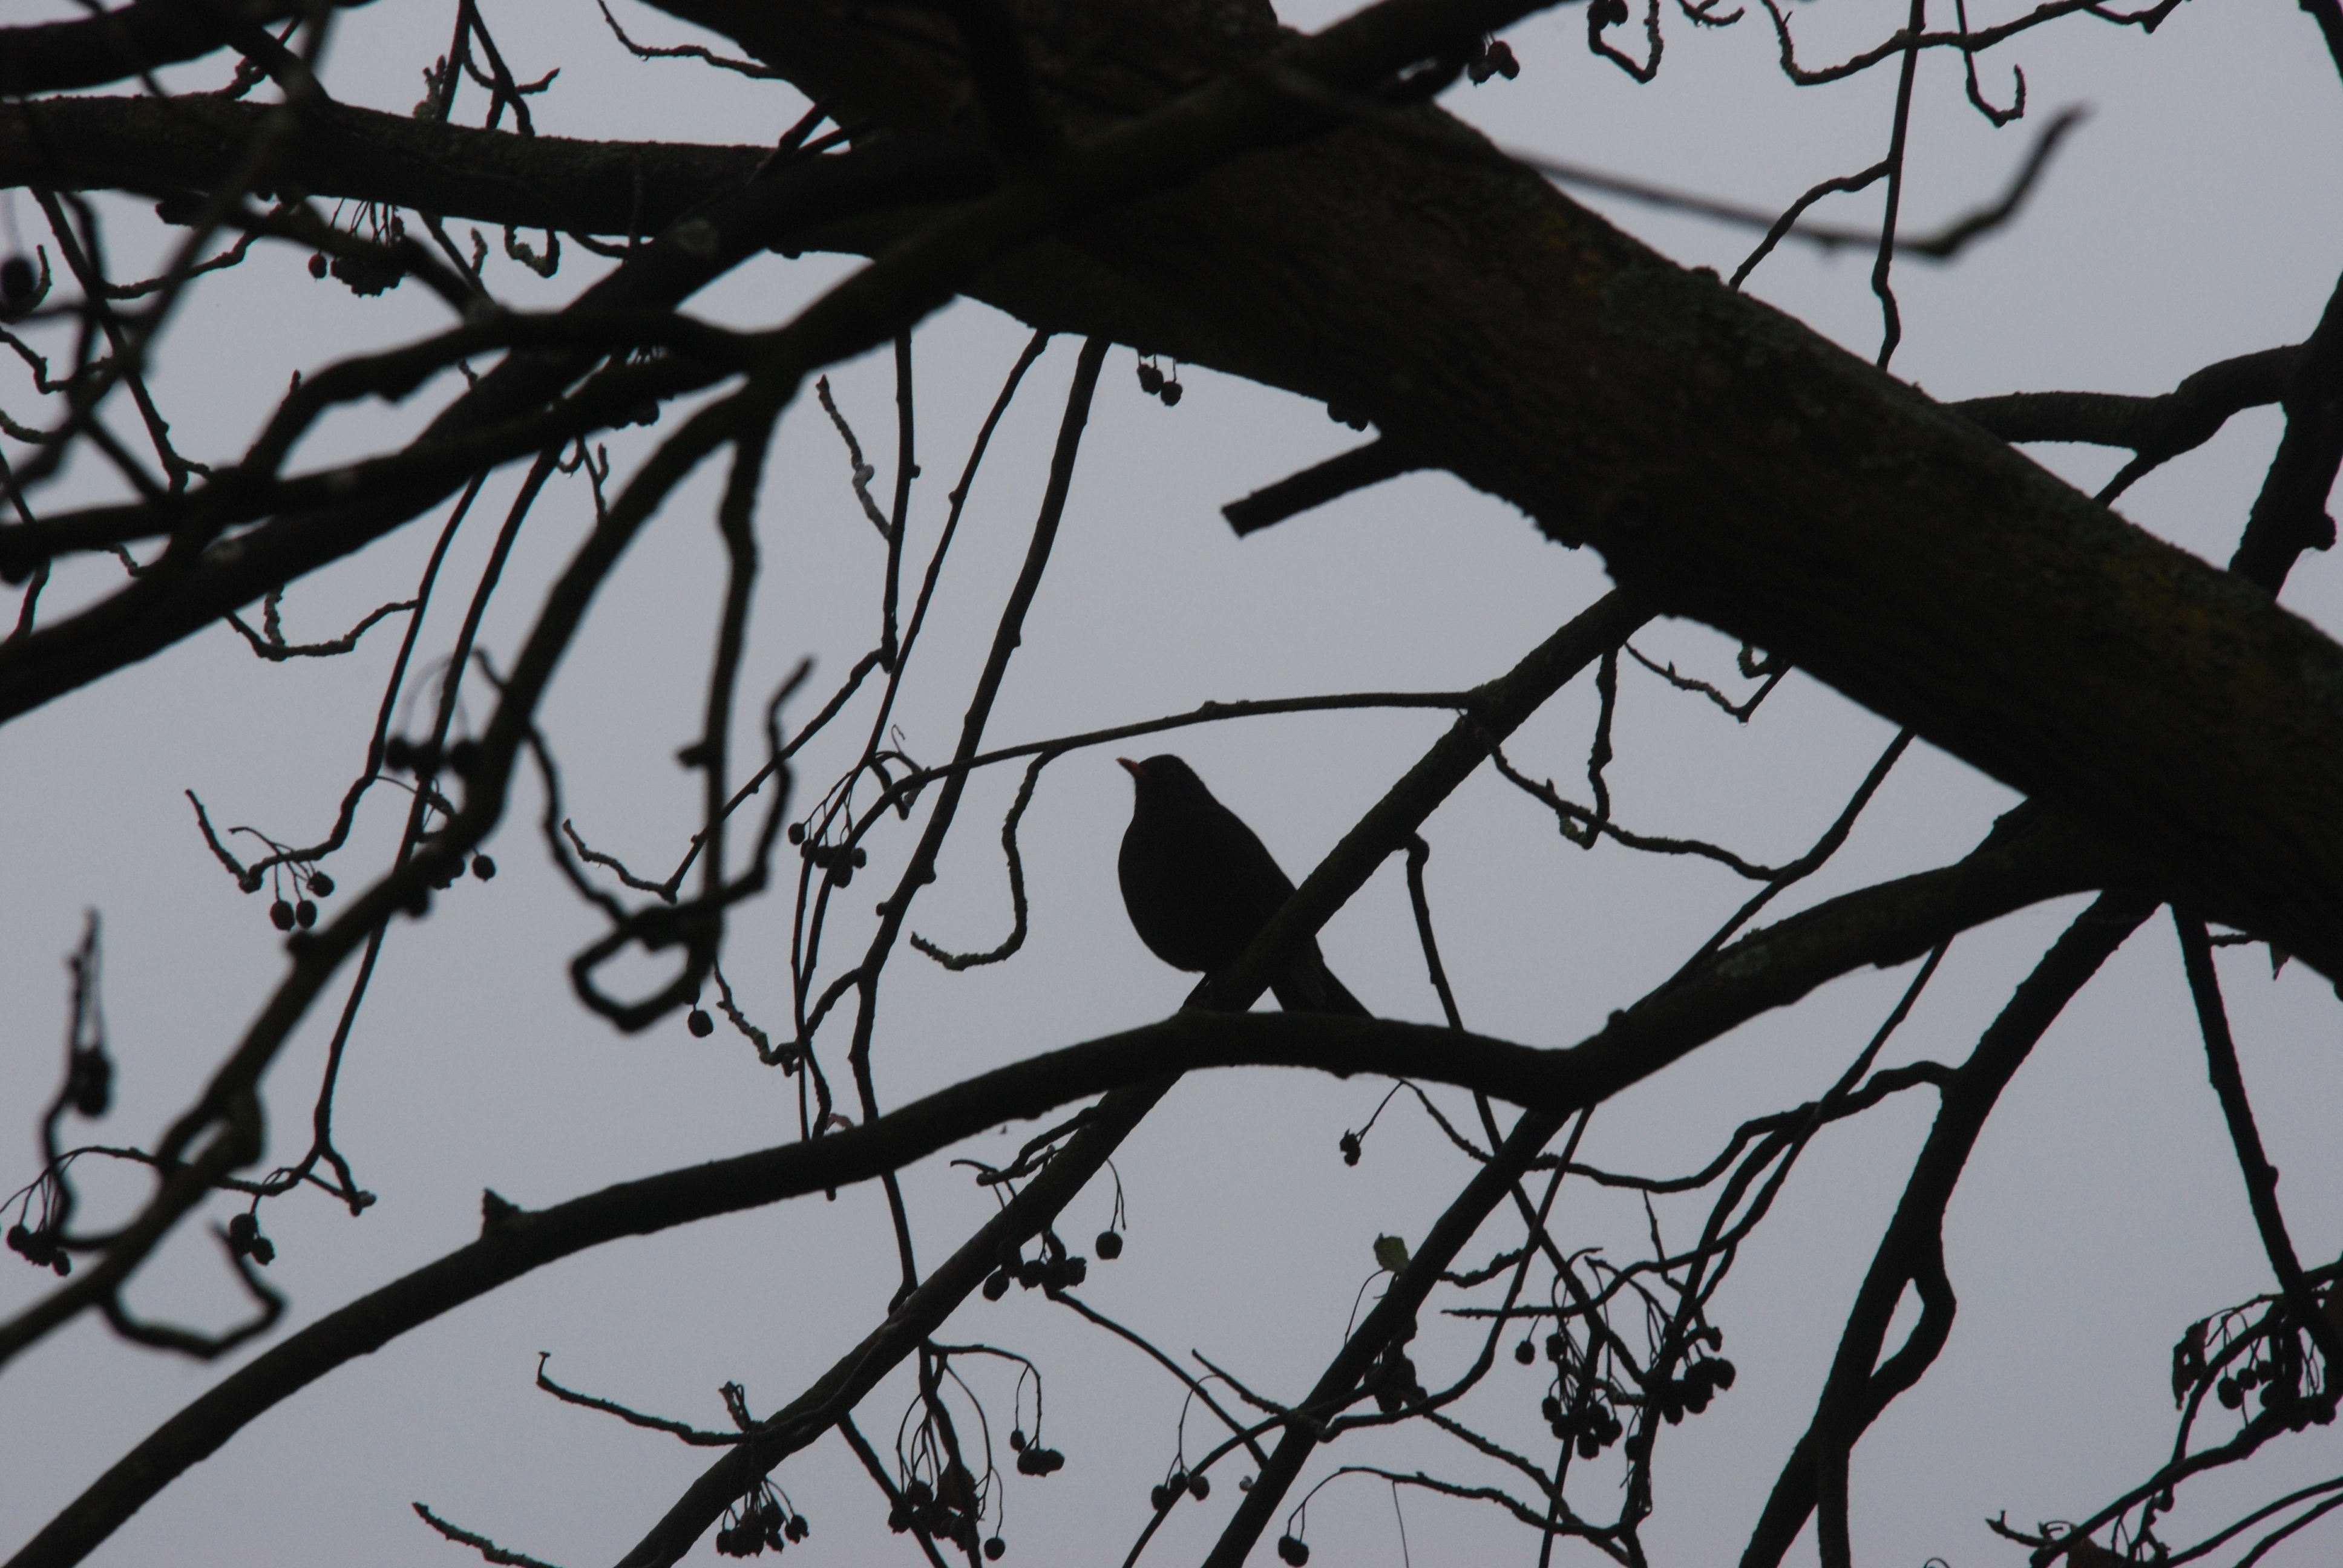
tree, branch, silhouette, winter, bird, black and white, fog, leaf, black, monochrome, twig, blackbird, monochrome photography, woody plant, perching bird